Civil disorder

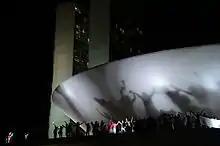
Protesters occupy the roof of the National Congress of Brazil

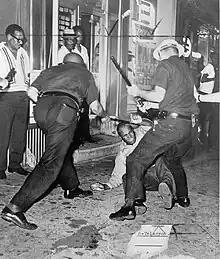
Harlem riot, 1964

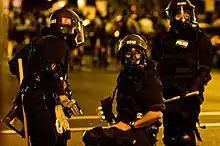
Portland riot police

A goal of violent demonstrators is to spur law enforcers to take action that can be exploited as acts of brutality in order to generate sympathy for their cause, and/or to anger and demoralize the opposition. Crowds can use a range of tactics to evade law enforcement or to promote disorder, from verbal assault to distracting law enforcers to building barricades. The more well-planned tactics occur, the more purposeful the disorder. For example, crowds may form human blockades to shut down roads, they may trespass on government property, they may try to force mass arrests, they may handcuff themselves to things or to each other, or they may lock arms, making it more difficult to separate them, or they might create confusion or diversions through the use of rock throwing, arson, or terrorist acts, giving leeway to law enforcers to be forceful or excessive while trying to remove them.